Millicent Hearst

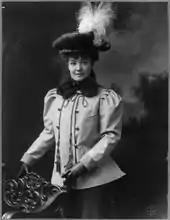
Hearst, photographed by James E. Purdy around 1905

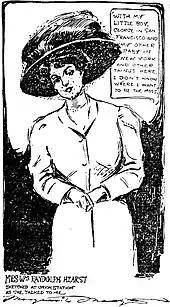
Hearst, sketched by Marguerite Martyn in 1908

Millicent Hearst gave birth to five sons: George Randolph Hearst, born on April 23, 1904; William Randolph Hearst Jr., born January 27, 1908; John Randolph Hearst, born September 26, 1909; and twins Randolph Apperson Hearst and David Whitmire (né Elbert Willson) Hearst, born December 2, 1915. W.R.'s mother Phoebe Apperson Hearst, at first dismayed by Millicent’s humble origins, warmed to her daughter-in-law with the birth of the grandchildren.